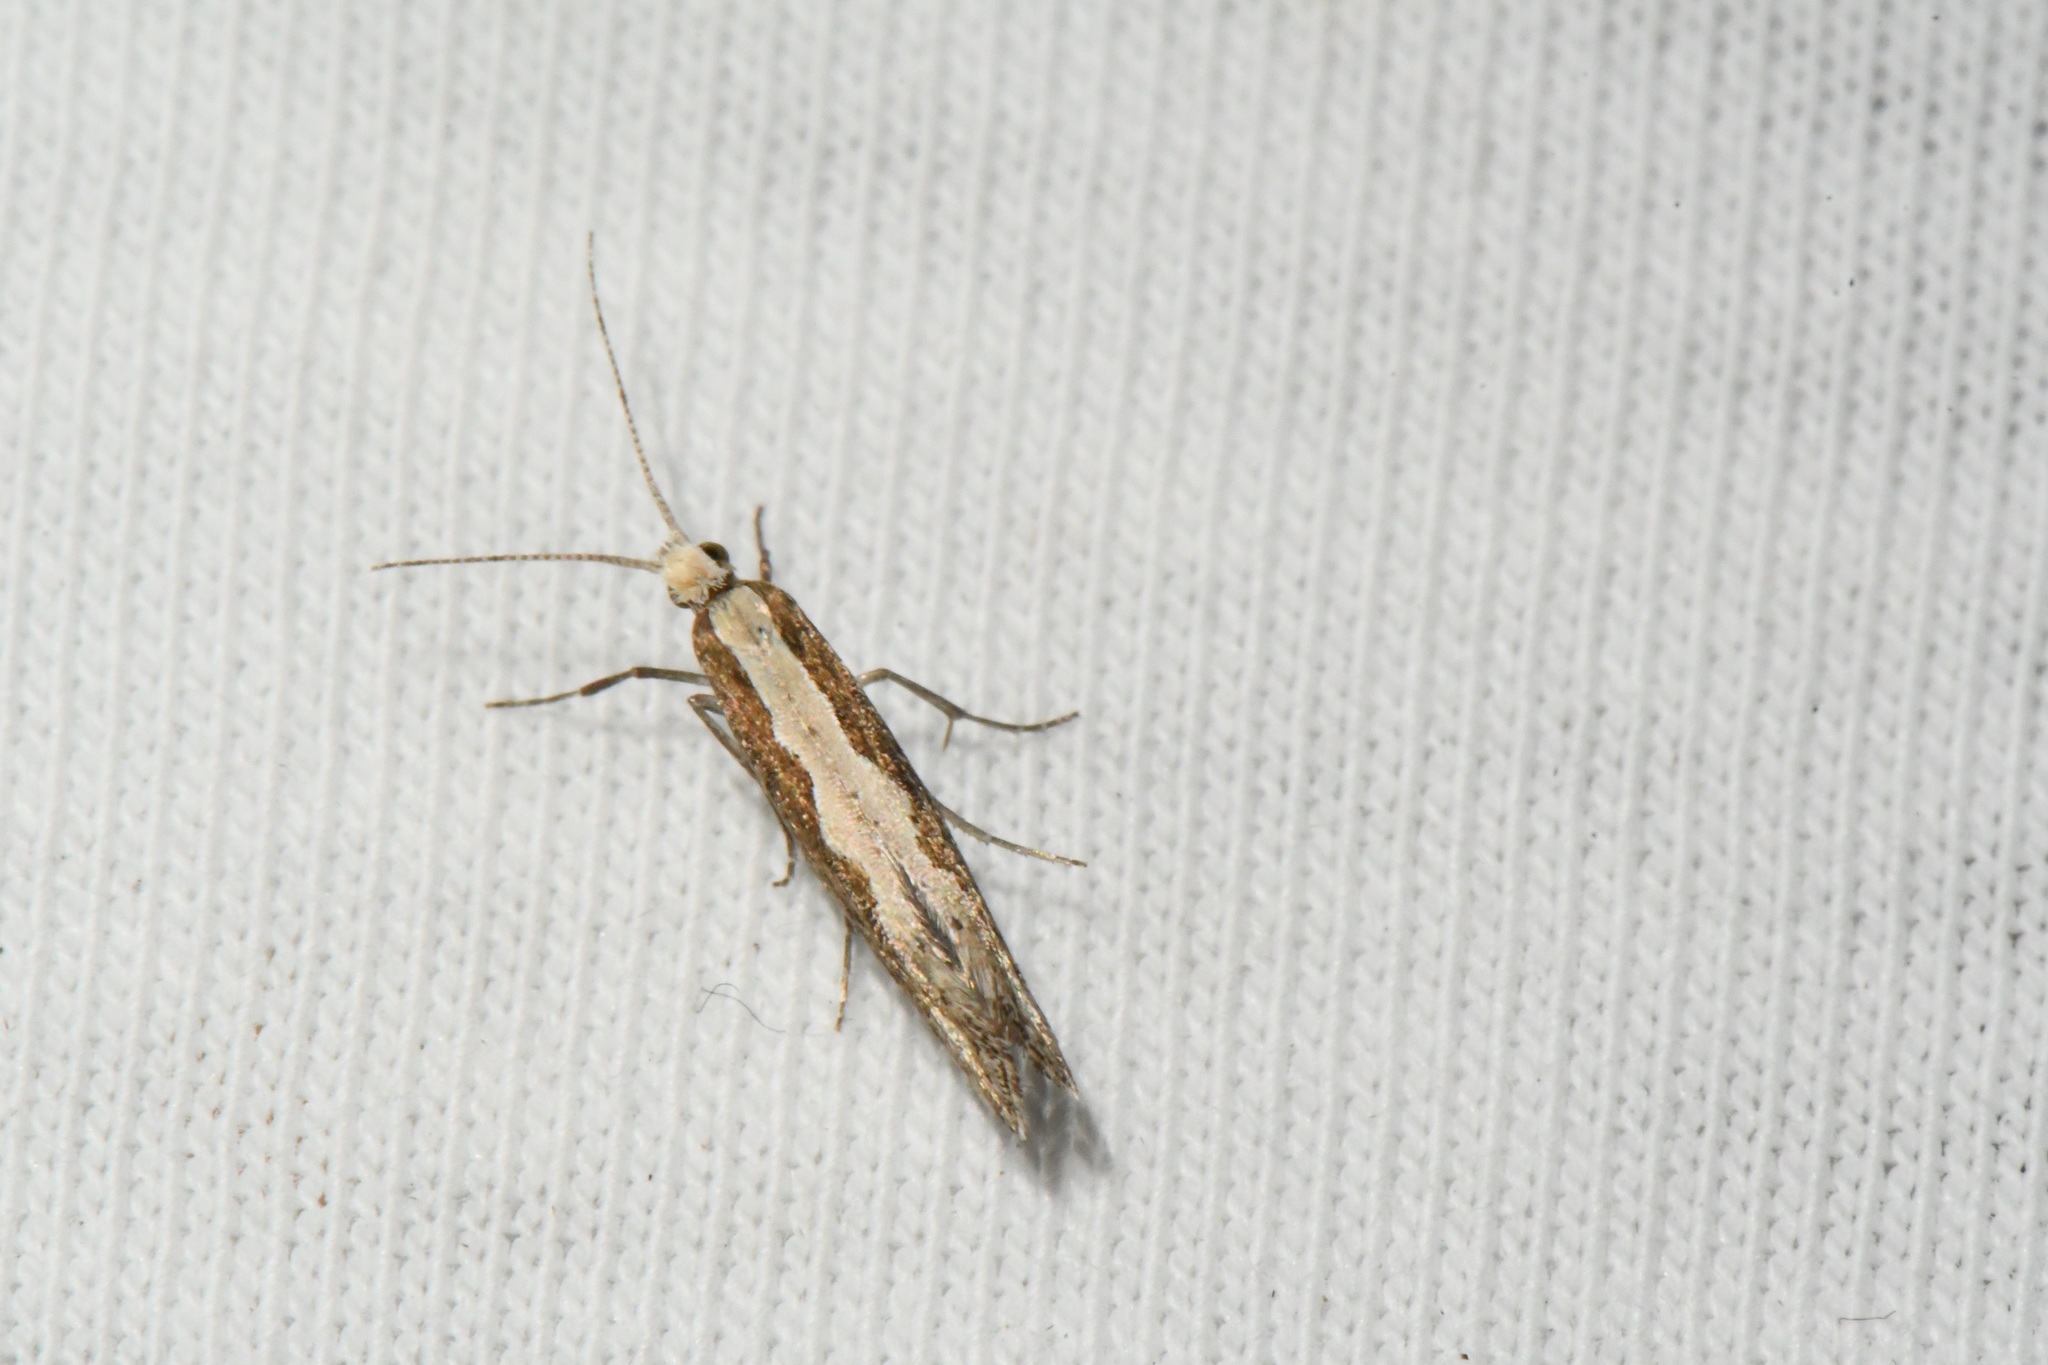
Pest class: diamondback_moth